Cue note

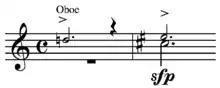
Cue in orchestral music

In musical notation, a cue note is or cue notes are indications informing players, "of important passages being played by other instruments, such as an entrance after a long period of rest." A cue may also function as a guideline for another instrument for musical improvisation or if there are many bars rest to help the performer find where to come in.